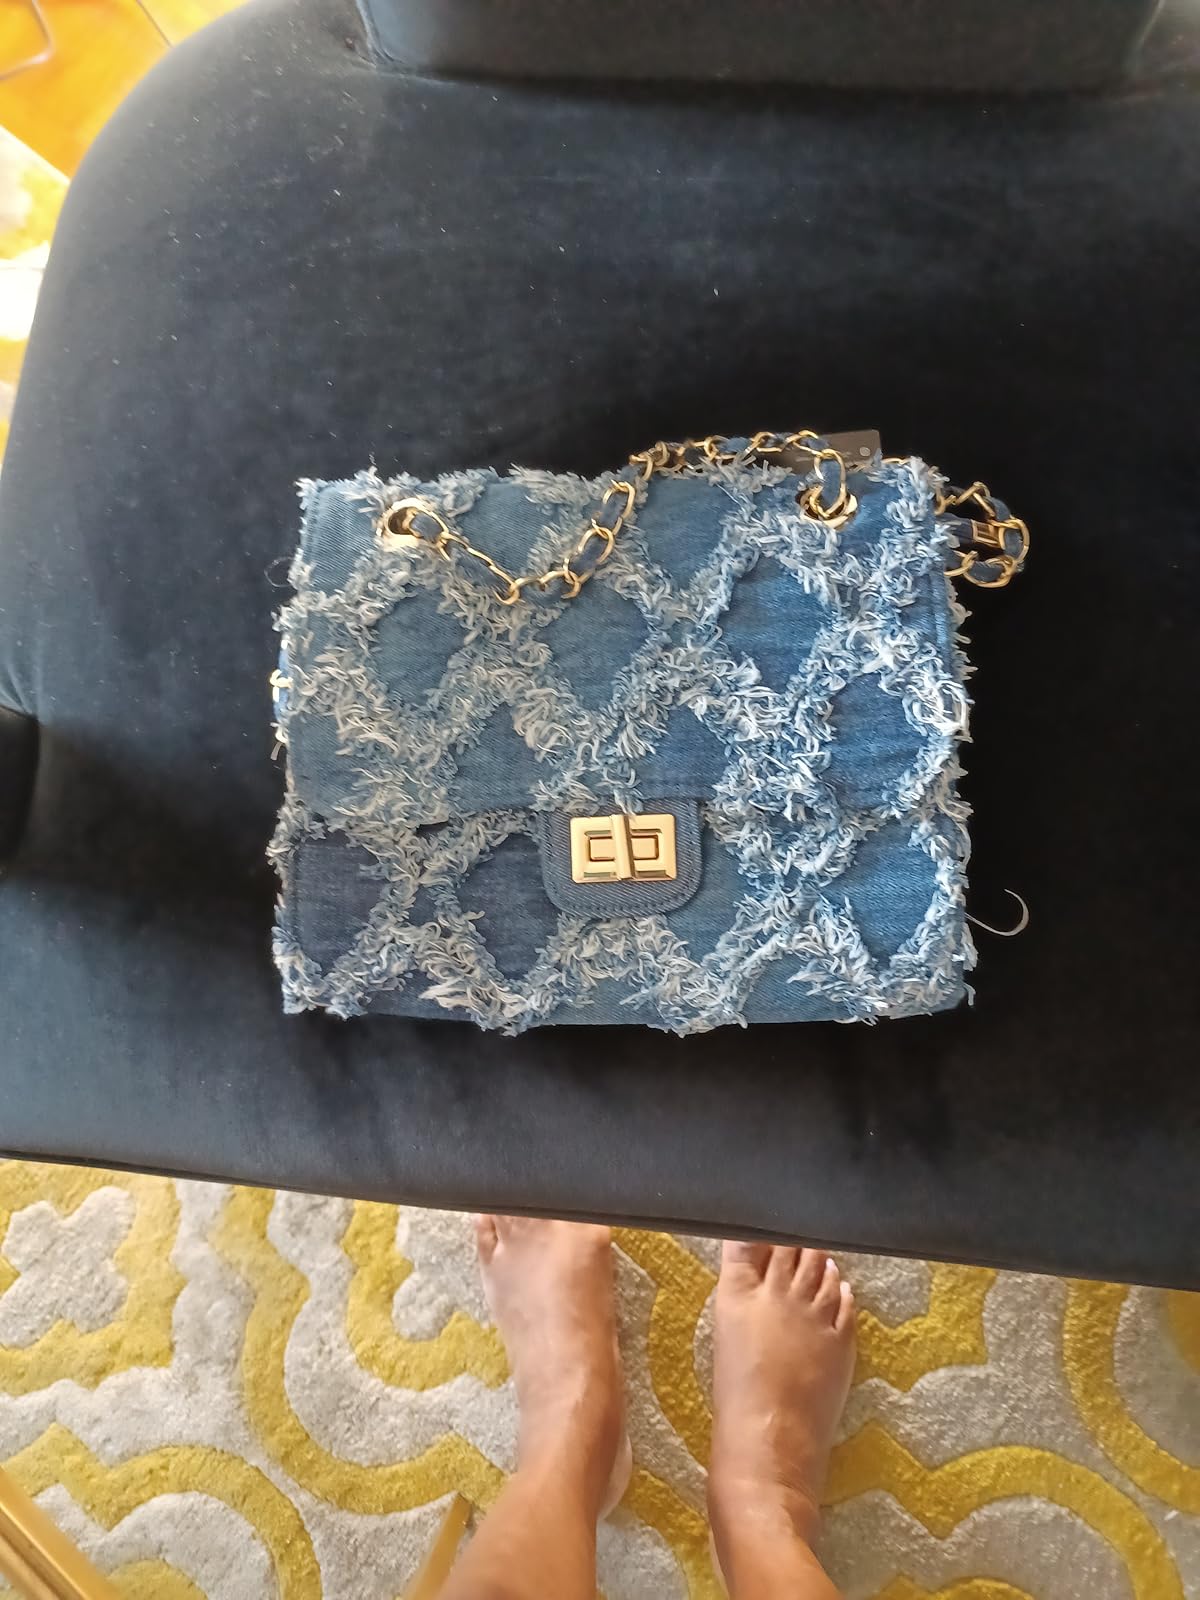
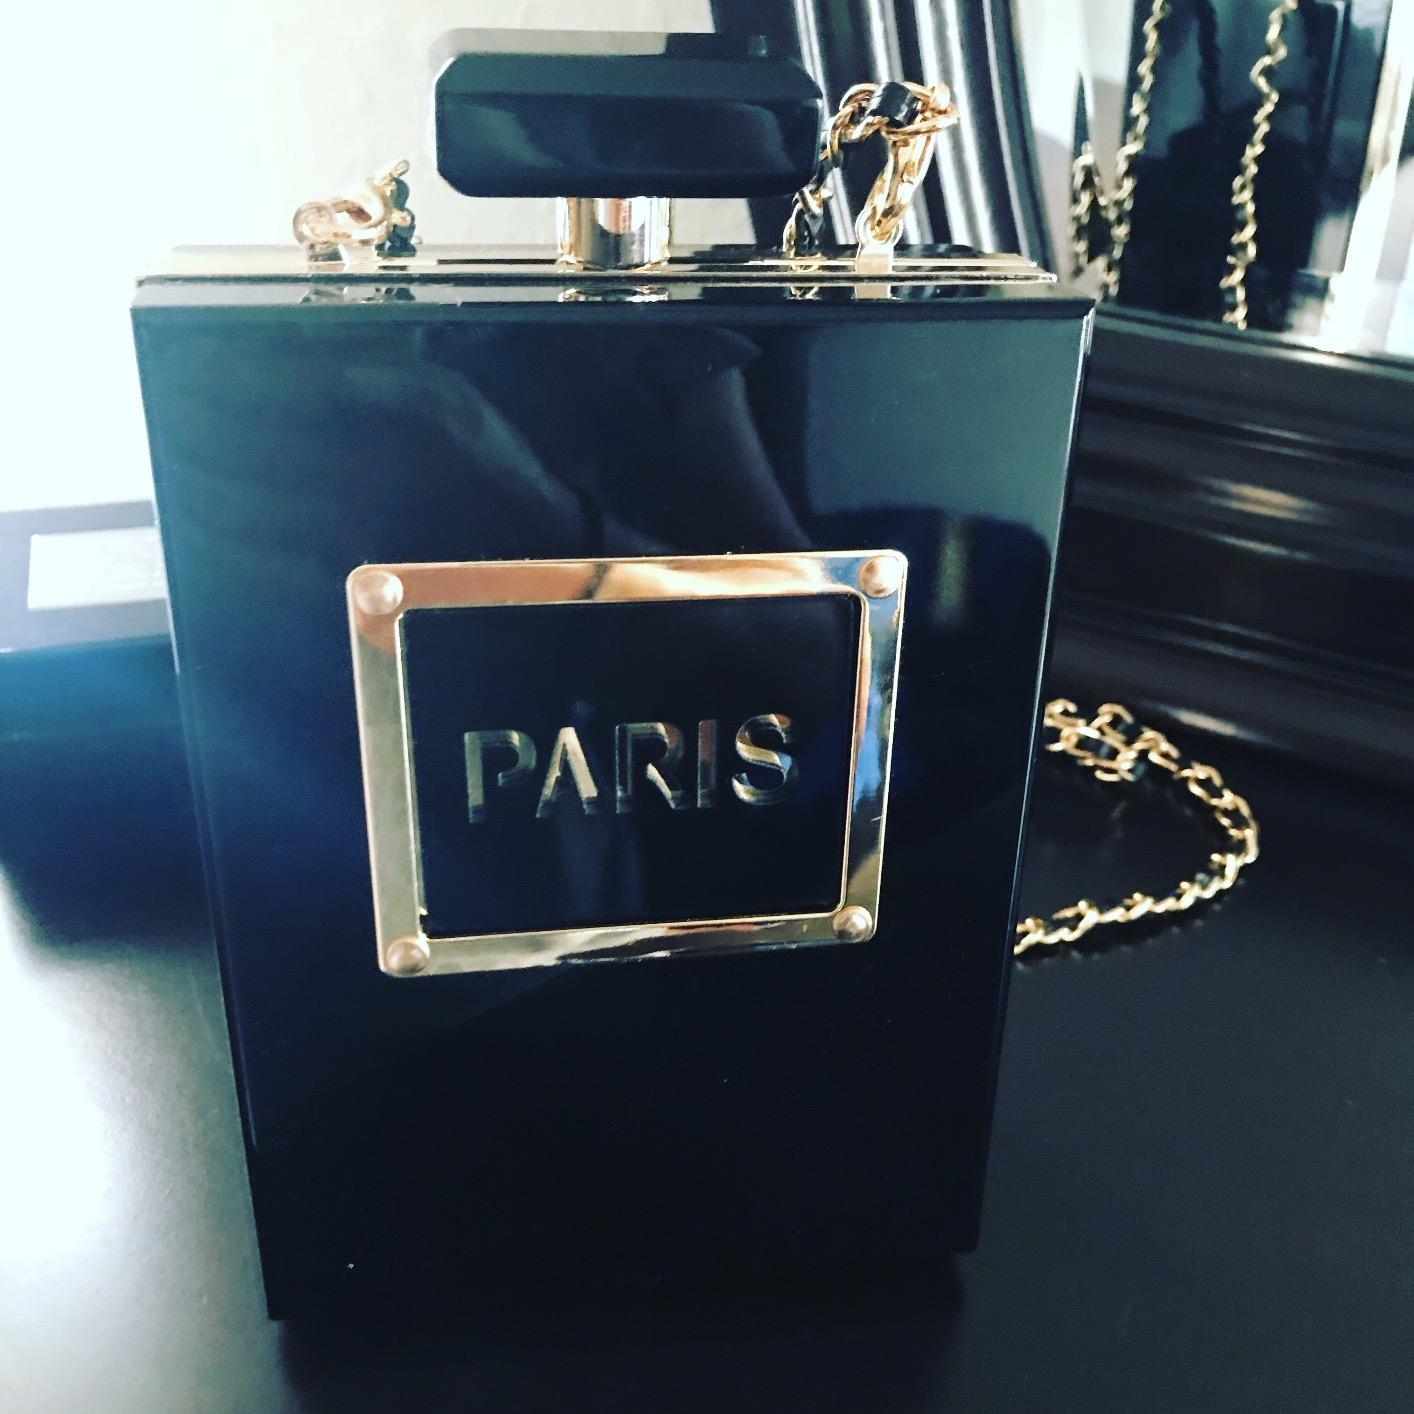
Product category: accessories_handbag
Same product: no